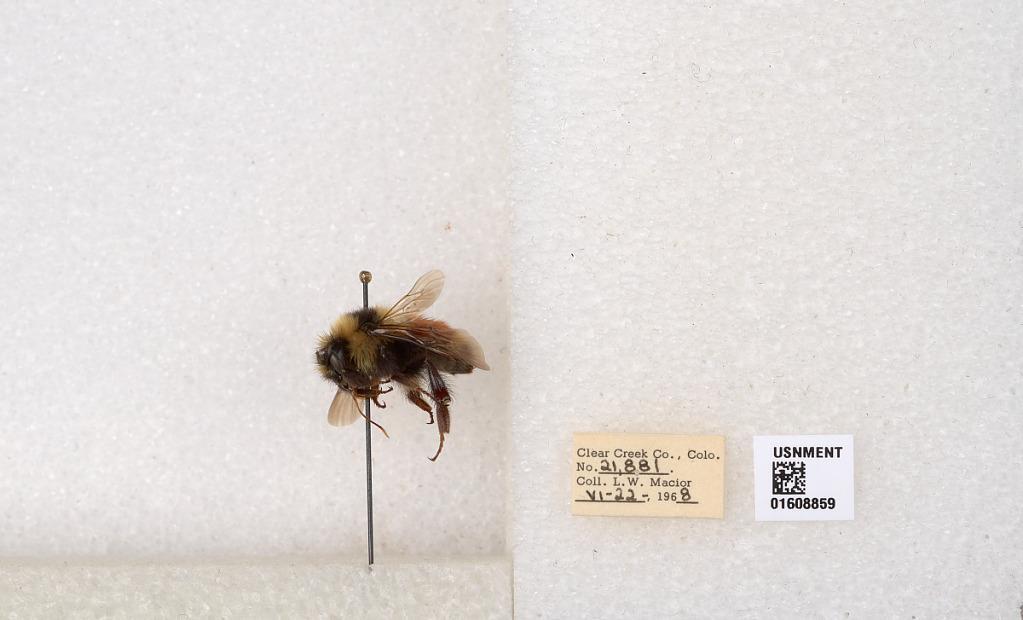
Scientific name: Bombus (Pyrobombus) sylvicola Kirby
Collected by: L. Macior
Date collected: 1968-6-22
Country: United States
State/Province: Colorado
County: Clear Creek
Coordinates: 39.6891, -105.644